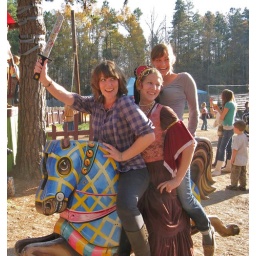
The three girls got up on the horse for a shot. Becca is leading the charge with Sarah in the rear.